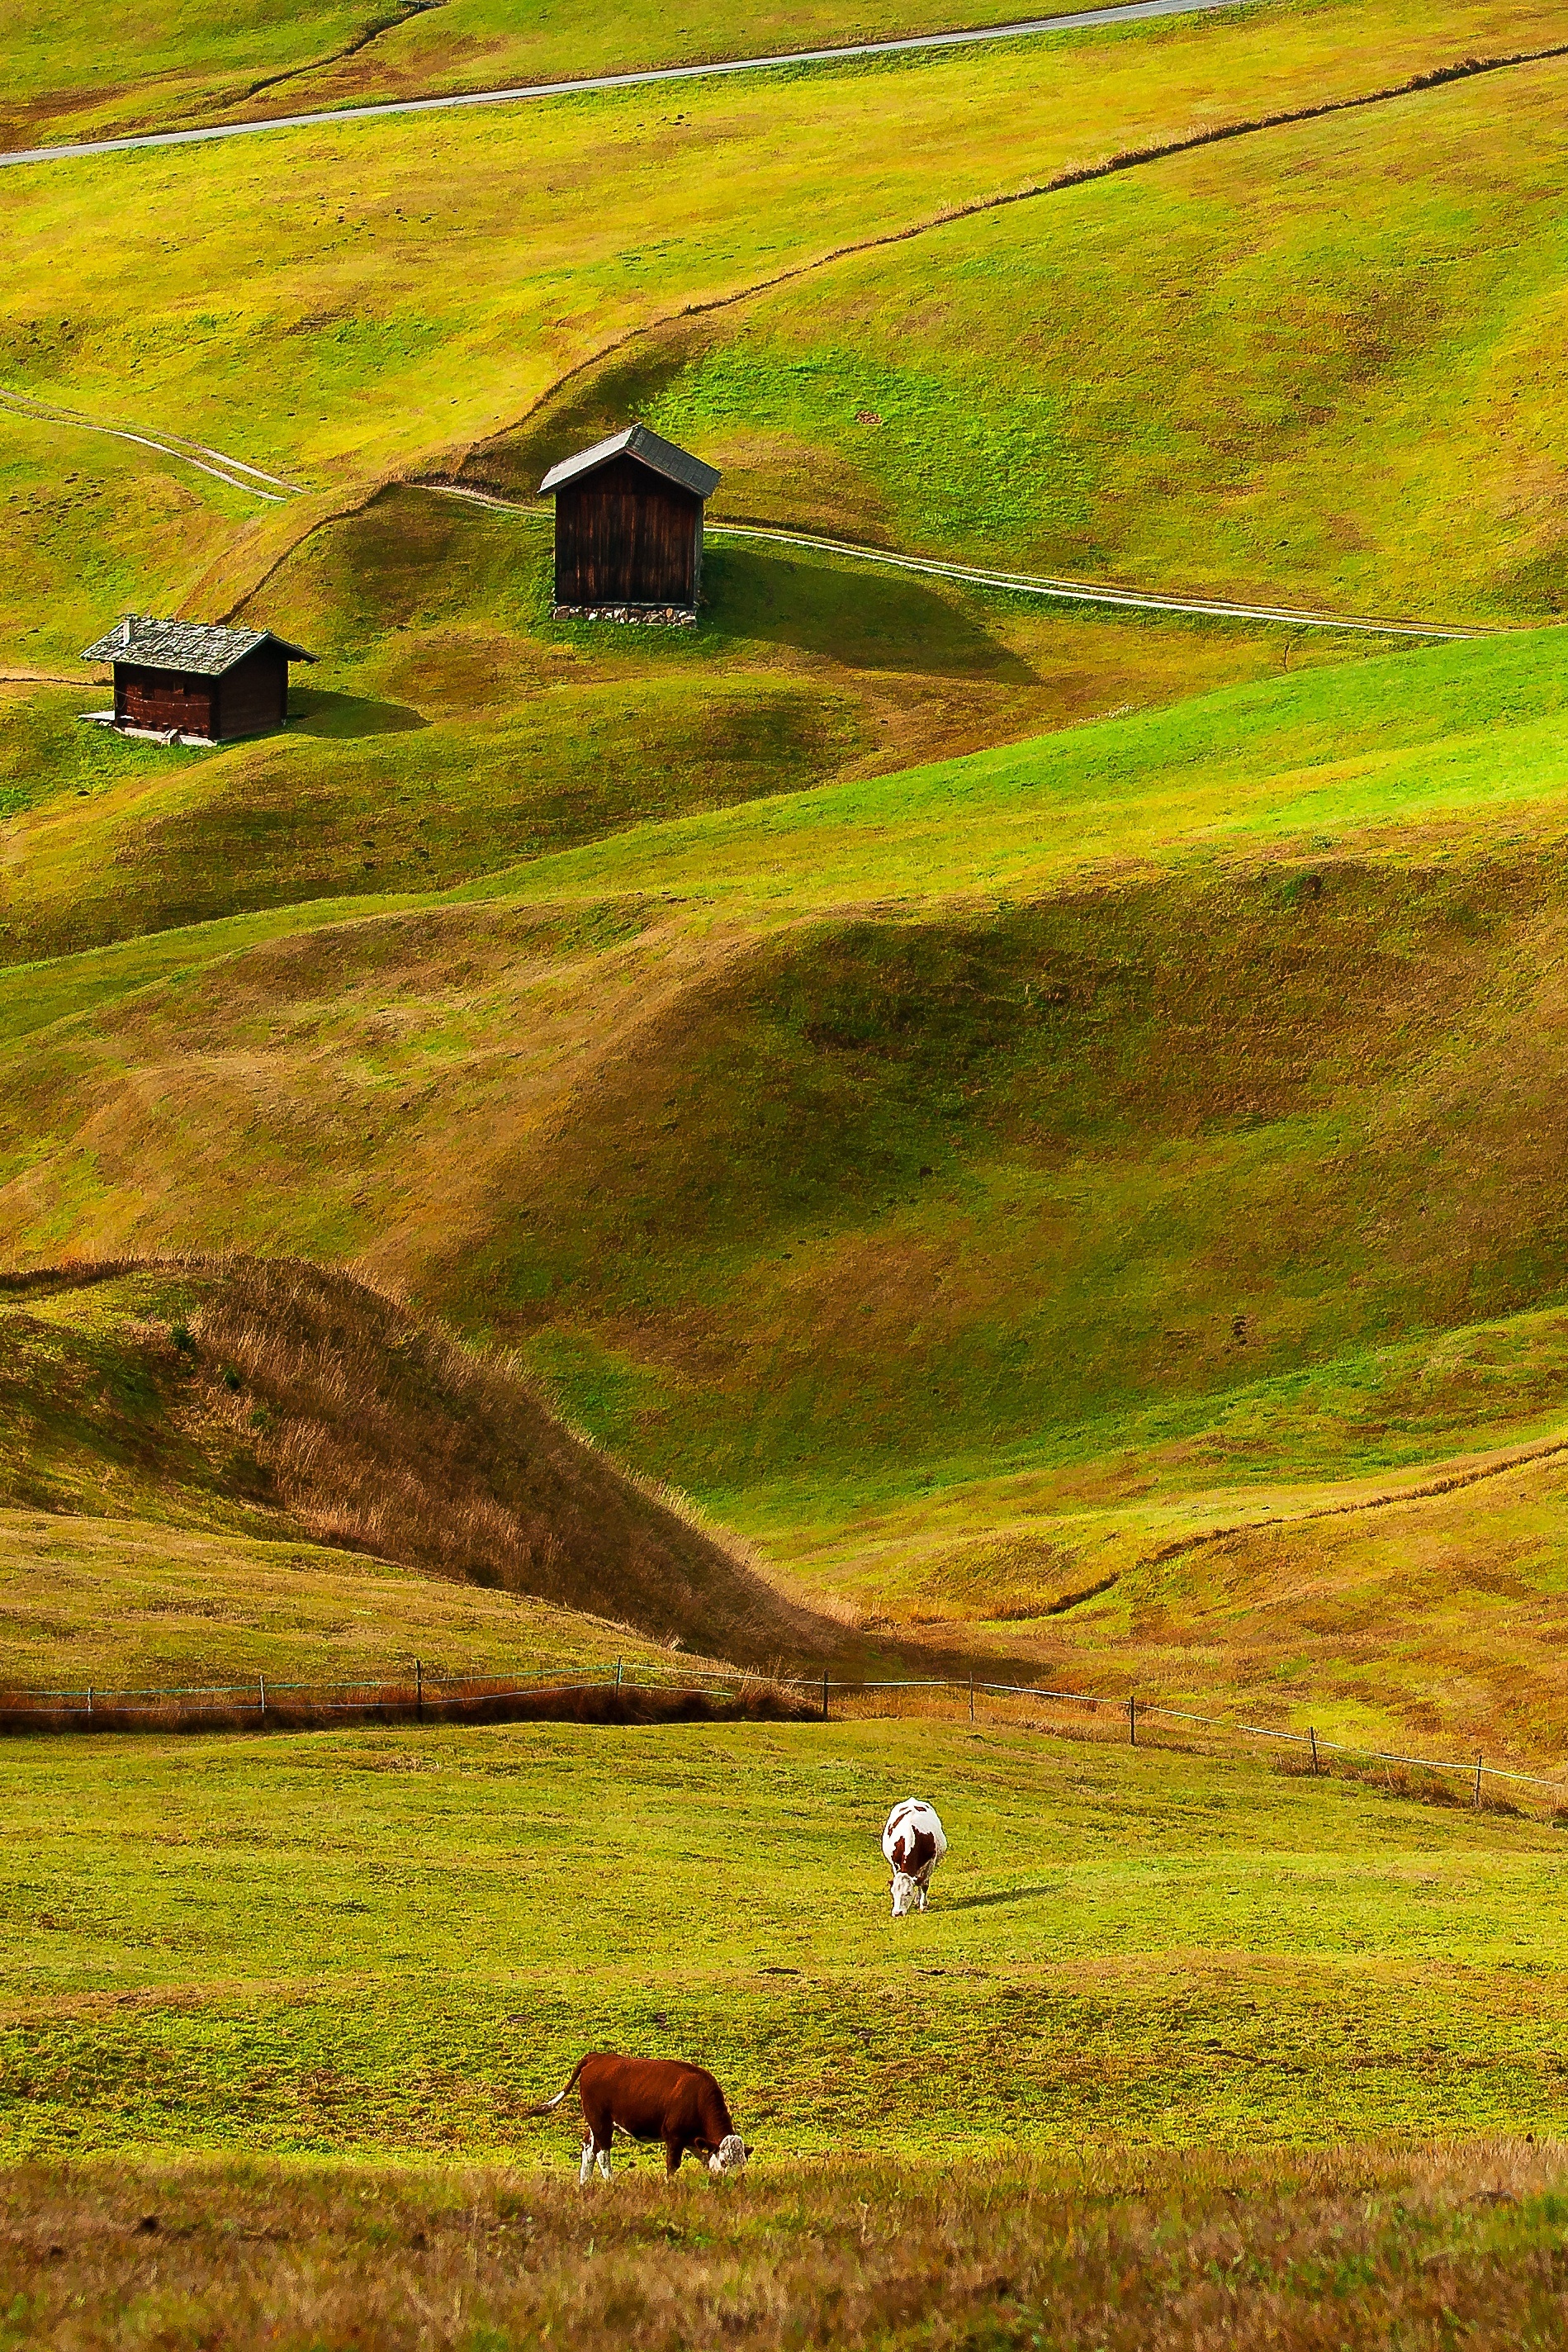
landscape, nature, grass, field, farm, meadow, prairie, countryside, morning, hill, animal, green, cottage, pasture, grazing, agriculture, highland, plain, cows, grassland, plateau, habitat, ecosystem, steppe, rural area, paddy field, natural environment, geographical feature